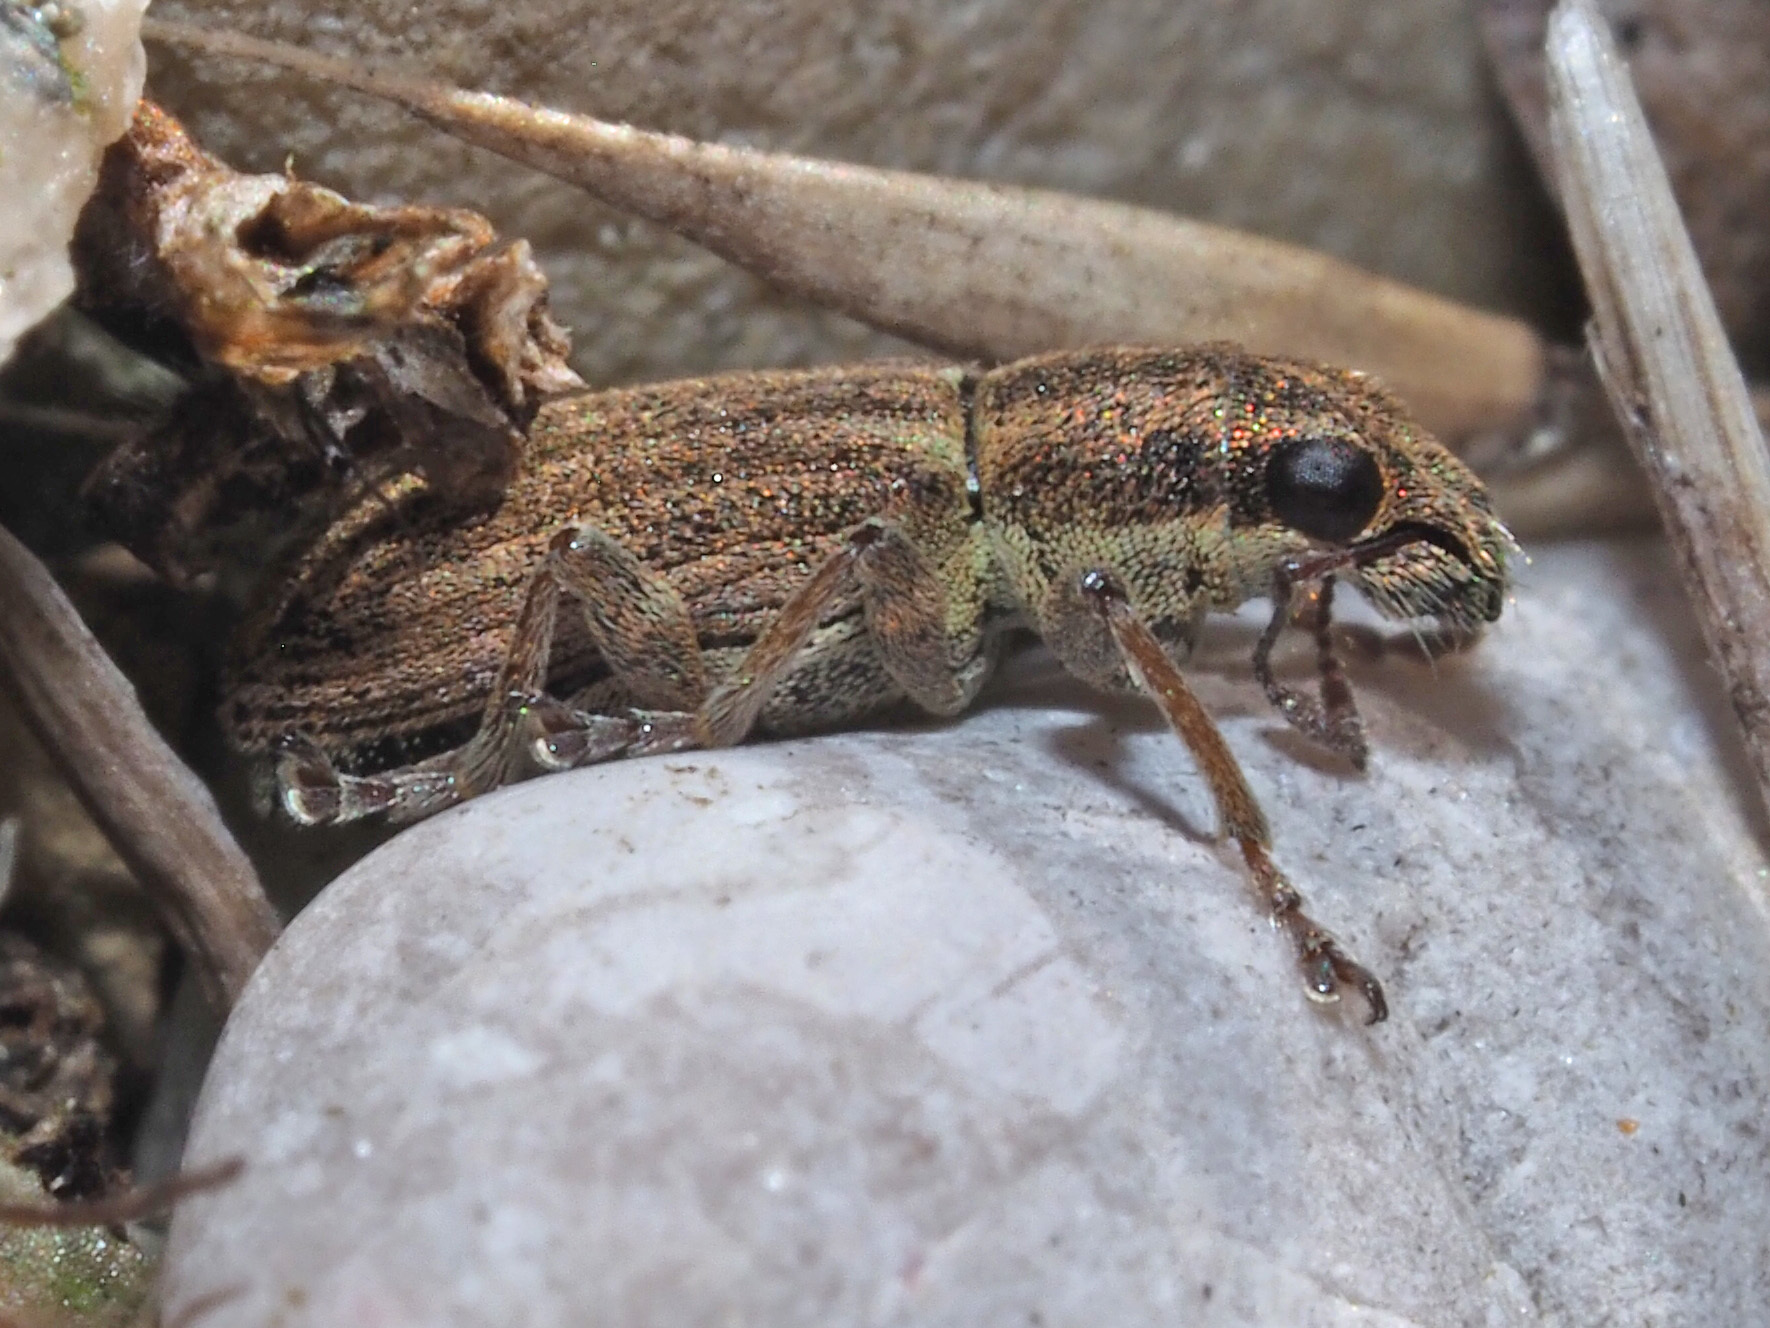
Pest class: pea_leaf_weevil